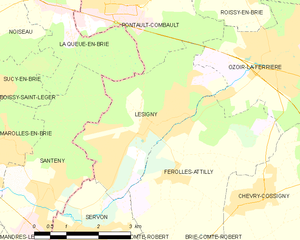
Carte des communes françaises Lésigny